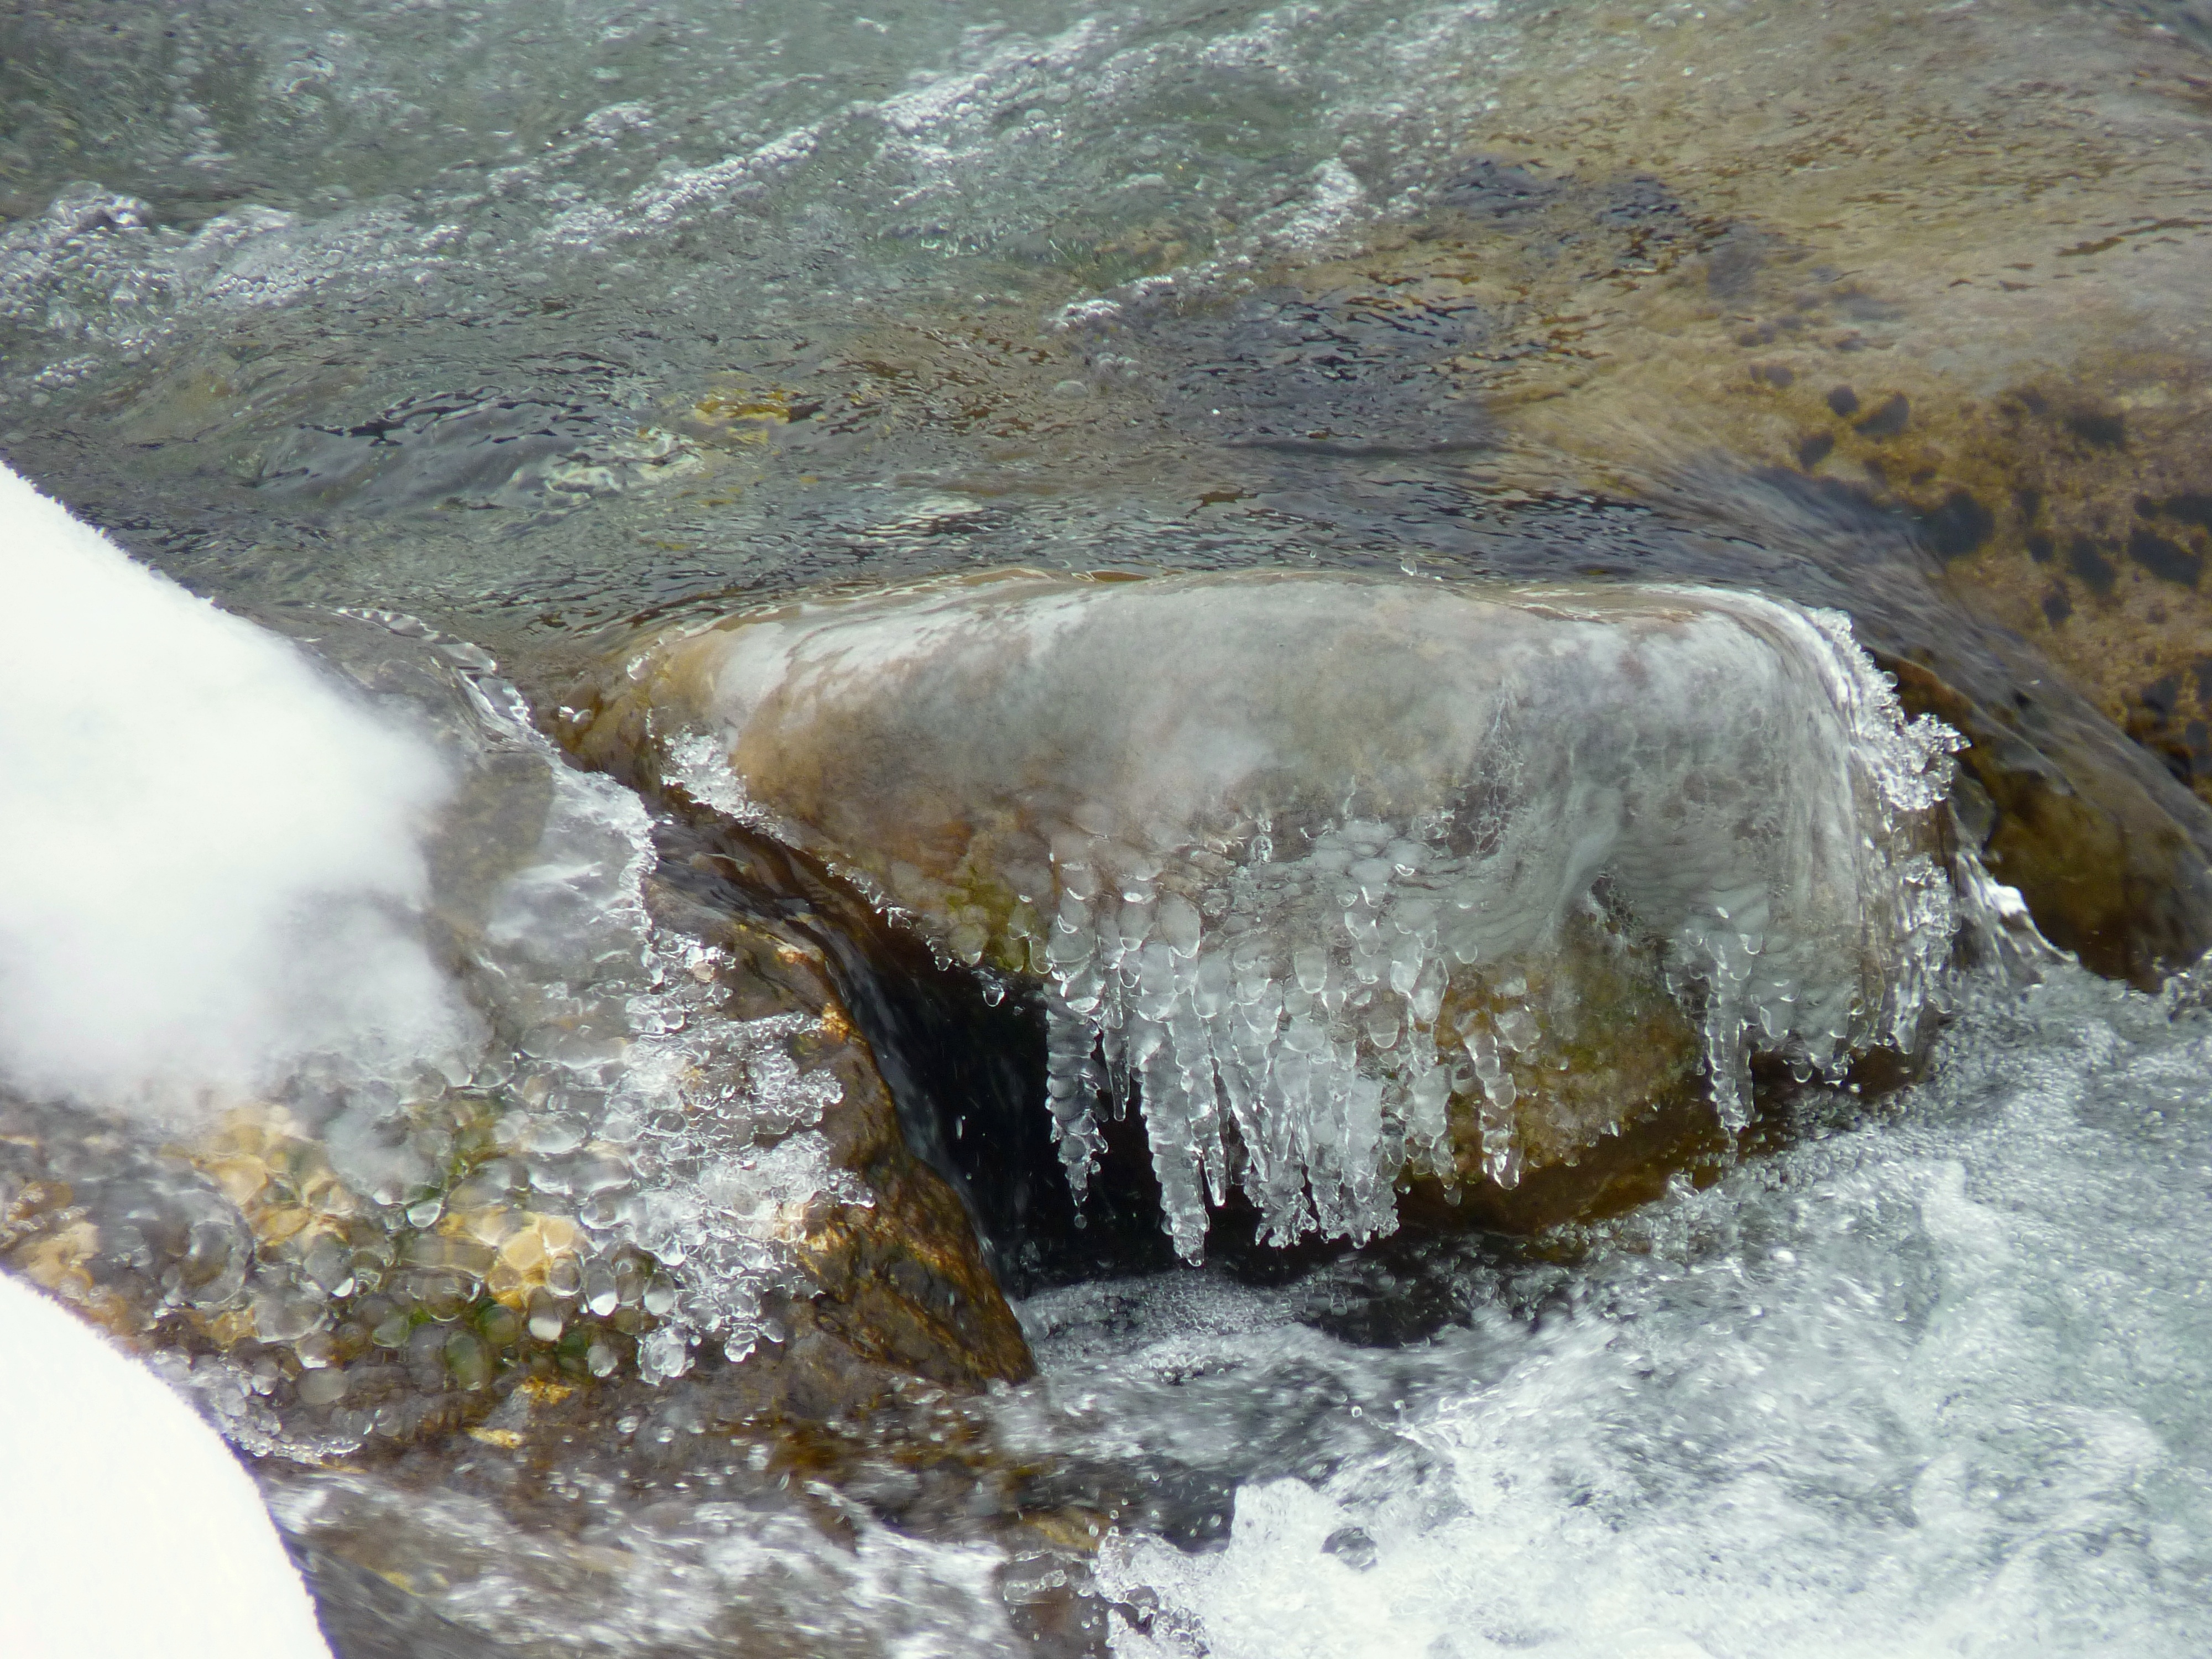
sea, water, rock, snow, cold, winter, wave, river, stone, stream, ice, rapid, frozen, geology, water feature